Safety car

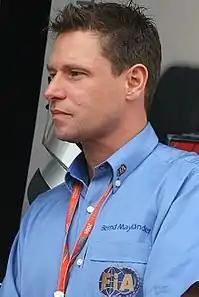
Bernd Mayländer, the F1 safety car driver since

The safety car must maintain a reasonable speed to ensure that the competitors' tyres are as close as possible to operating temperature and their engines do not overheat.